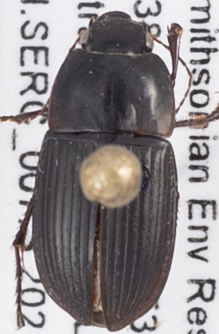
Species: Anisodactylus ovularis
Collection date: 2021-08-05
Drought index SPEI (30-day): -1.06
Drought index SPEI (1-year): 1.418
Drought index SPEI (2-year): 1.45